Migaloo

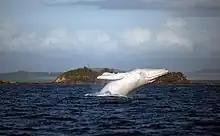
Migaloo jumping photographed by Jonas Liebschner onboard Whale Watching Sydney

Migaloo ("whitefella" in some Aboriginal languages) is an all-white humpback whale ("Megaptera novaeangliae") that was first sighted on June 28, 1991 at the Australian east coast near Byron Bay.